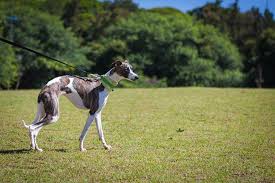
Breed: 234-n000065-whippet